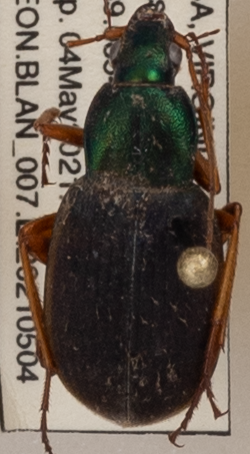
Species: Chlaenius aestivus
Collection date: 2021-05-04 04:00:00
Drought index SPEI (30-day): -0.114
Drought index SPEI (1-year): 0.184
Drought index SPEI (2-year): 0.398